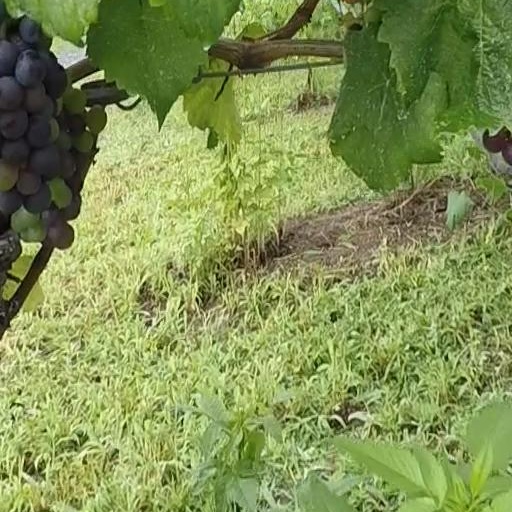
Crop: grape